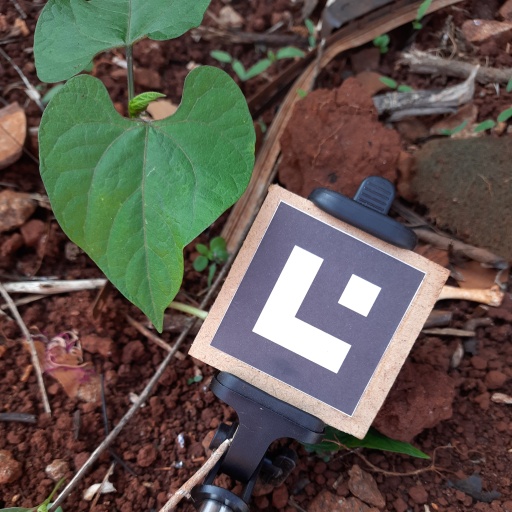
Observations: wavy surface, no eating holes, under shade